Find the Light

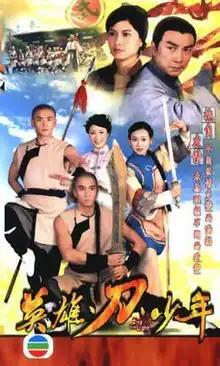
Promo poster

Find the Light ( literally Hero-Sword-Youth) is a 2003 TVB historical costume drama, set in the Qing dynasty. Consisting of 20 episodes, it was broadcast from September 8, 2003, to October 3, 2003, in the prime 8:00 to 9:00 pm weekday slot. The theme song was sung by Frances Yip.